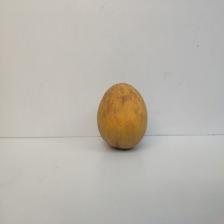
Size: Medium